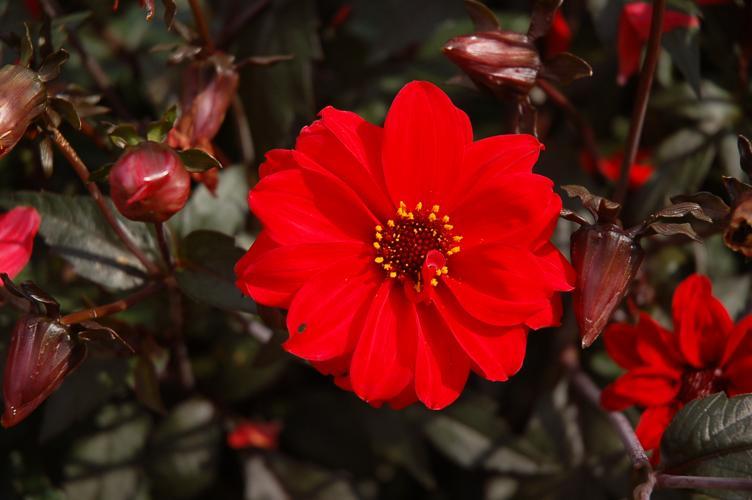
Label: bishop of llandaff